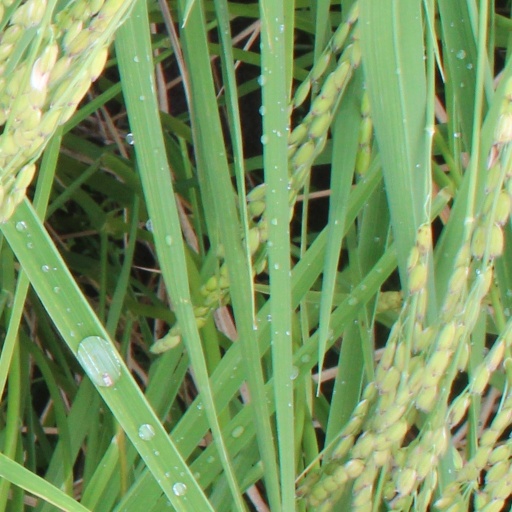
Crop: rice